Chicana feminism

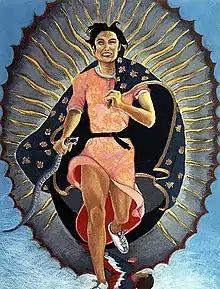

The term mujerista was defined by Ada María Isasi-Díaz in 1996 and was largely influenced by the African American women's "Womanist" approach proposed by Alice Walker. This Latina feminist identity draws from the main ideas of womanism by combating inequality and oppression through participation in social justice movements within the Latina/o community. Mujerismo is rooted in the relationships built with the community and emphasizes individual experiences in relation to "communal struggles" to redefine the Latina/o identity.